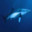
Label: shark